List of dual-threat quarterback records

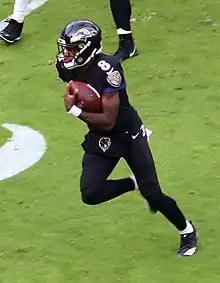
Lamar Jackson has four of the top eight NFL seasons in rushing attempts and two of the top four in rushing yards

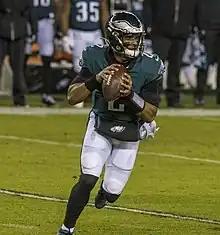
Jalen Hurts ("pictured") and Josh Allen's 2023 performances are tied for first all-time in rushing touchdowns

The width of the CFL's field at 65 yards and the length at 110 yards has allowed quarterbacks to find openings to run the ball, implementing improvisation by a quarterback as a beneficial trait in Canadian football. Quarterback sneaks or other runs in short yardage situations tend to be successful as a result of the distance between the offensive and defensive lines being one yard. Drew Tate, a quarterback for the Calgary Stampeders, led the CFL in rushing touchdowns during the 2014 season with ten scores as the backup to Bo Levi Mitchell. He was primarily used in short yardage situations due to his speed and running ability. Tate scored two one-yard rushing touchdowns in the Stampeders' 20–16 victory over the Hamilton Tiger-Cats in the 102nd Grey Cup.